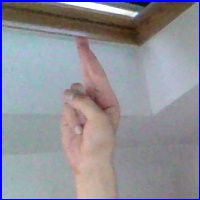
Letra: R